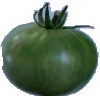
Label: Tomato not Ripened 1